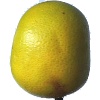
Label: Pomelo Sweetie 1